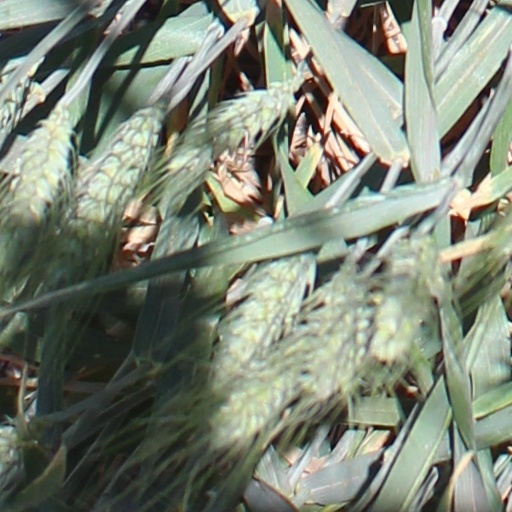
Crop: wheat